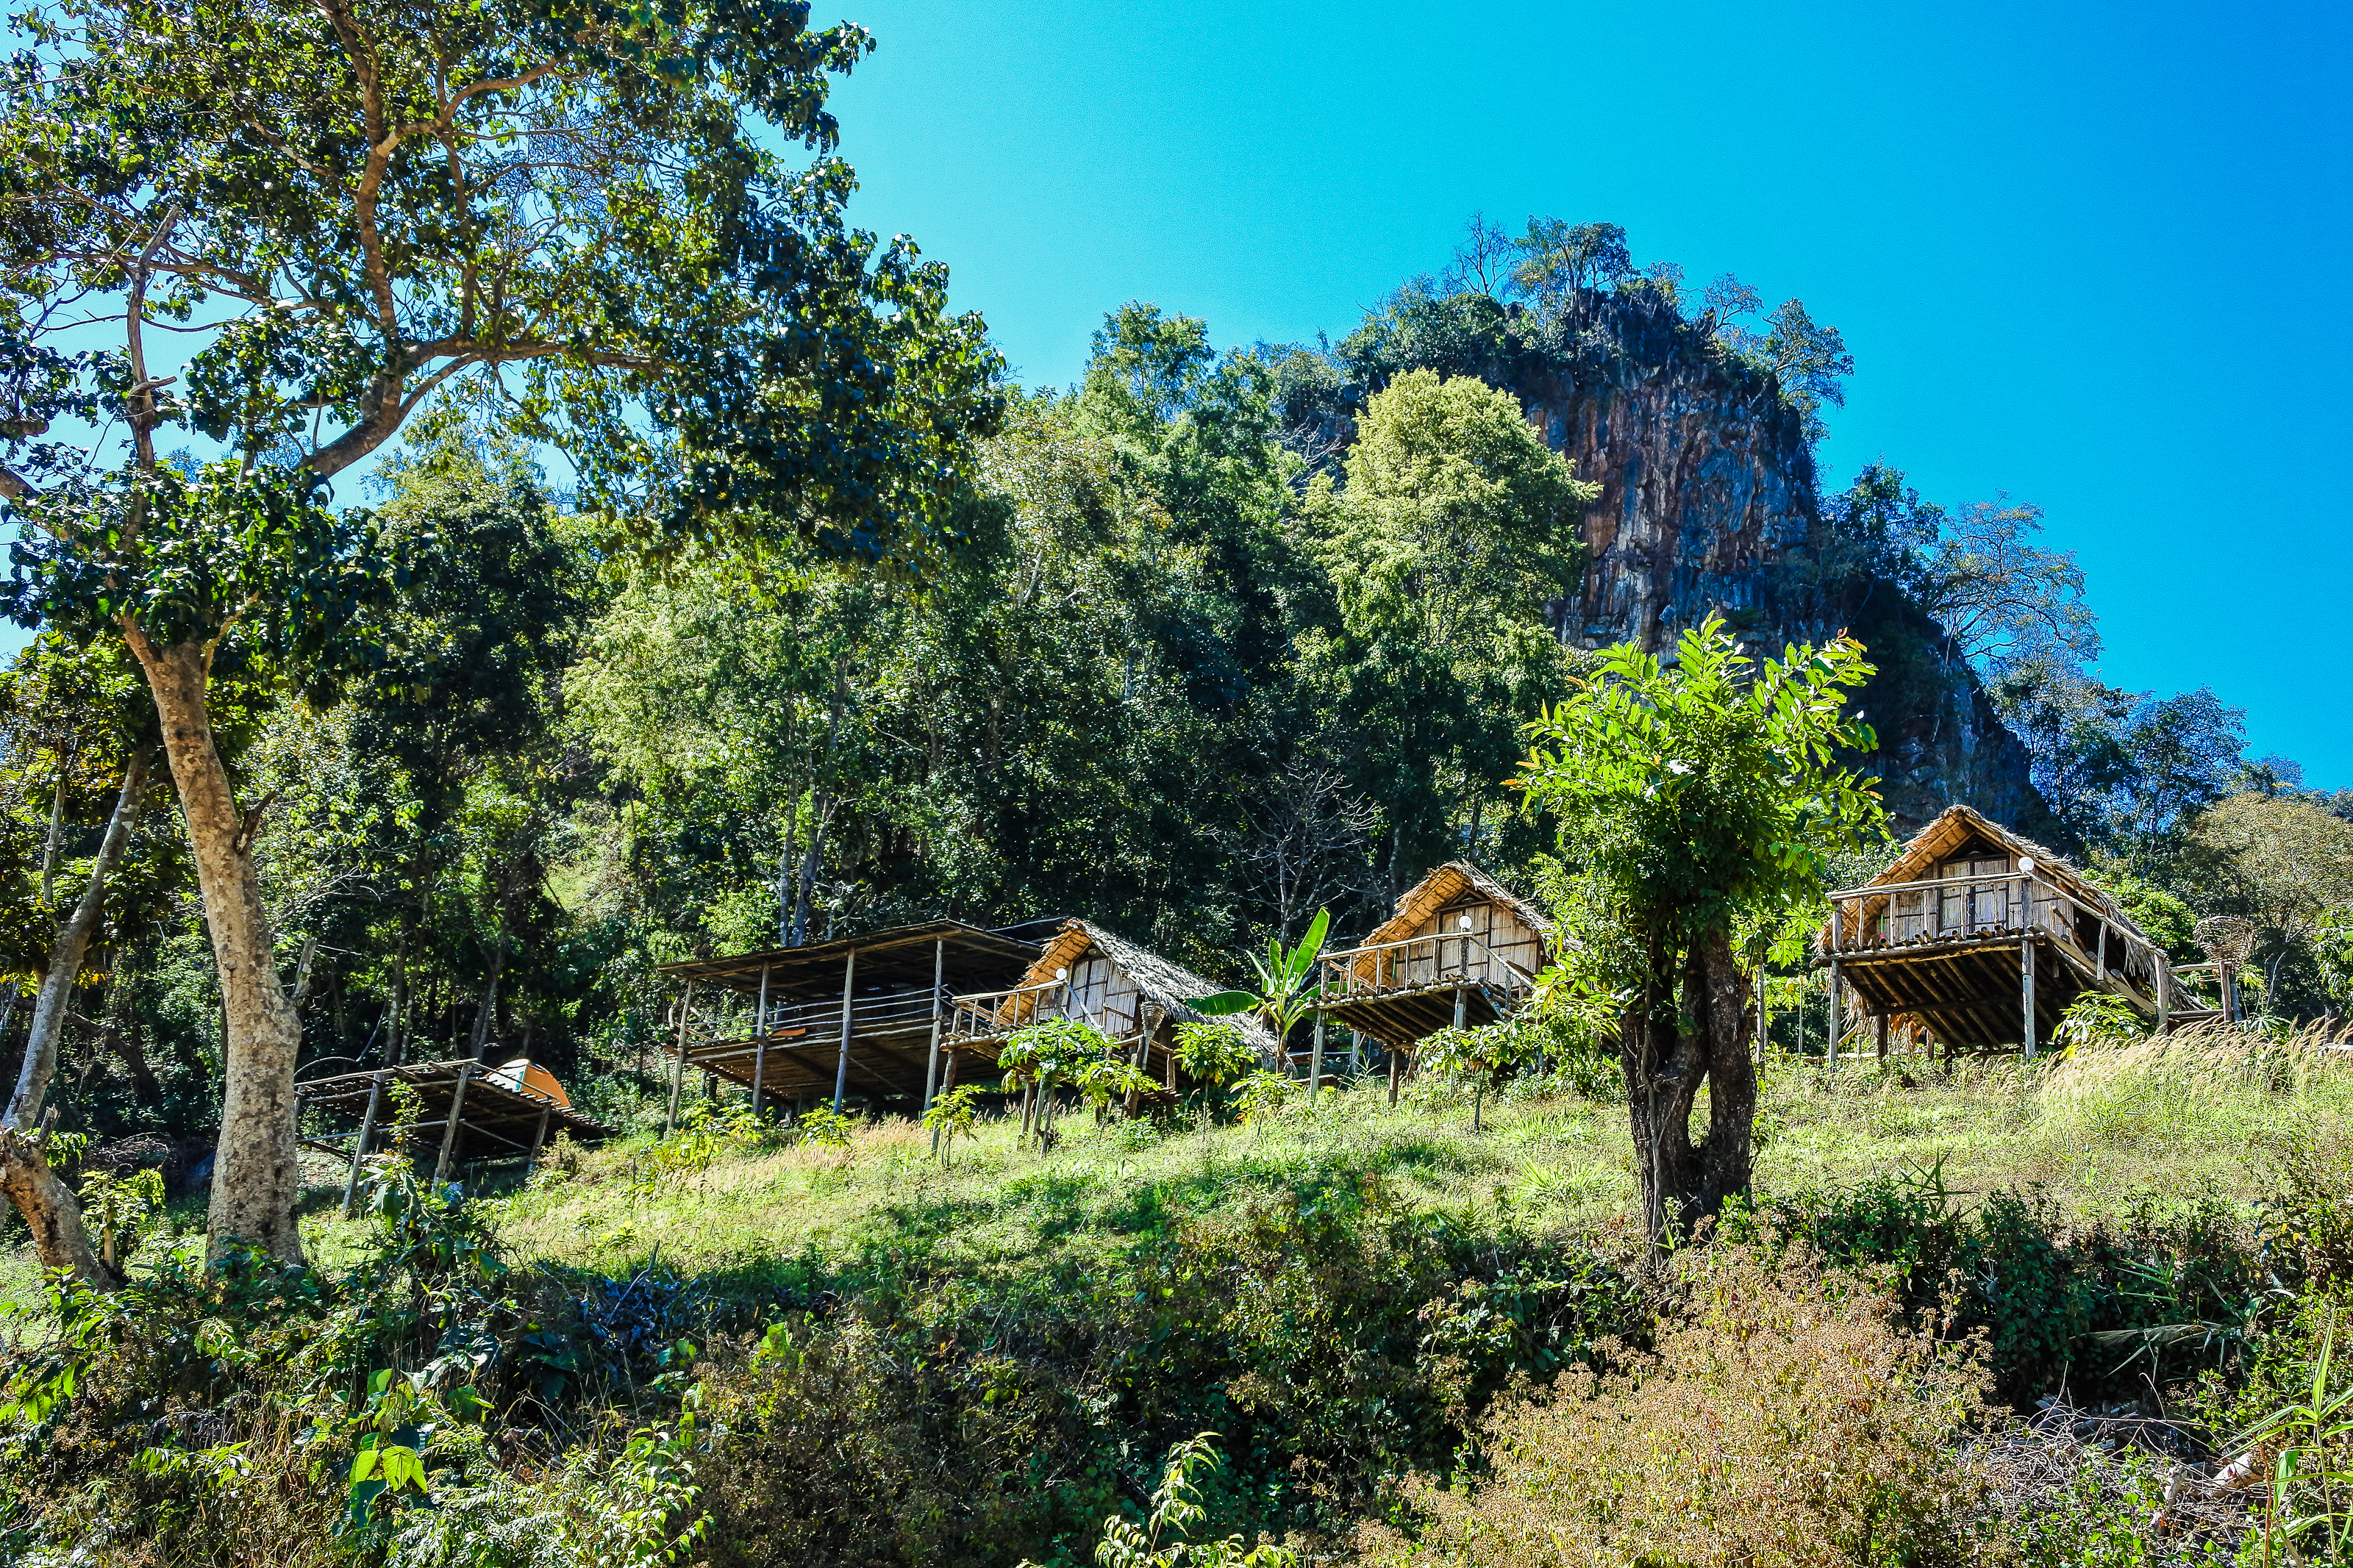
lahu tribe, forest, mountains, tourism, clouds, balcony, trees, baan jabo, view, thailand, terrace, village, abyss, humble noodles restaurant, sky, viewpoint, green, bench, natural, pang mapha, nature, asia, mountain range, asean, ban jabo, northern thailand, mae hong son, jabo, wooden, spectacular, hills, hanging, travel, valleys, landscape, vegetation, natural landscape, property, tree, natural environment, house, nature reserve, wilderness, rural area, jungle, hut, biome, home, grass, real estate, plant community, farm, mountain, plant, wildlife, national park, hill, building, shack, rainforest, cottage, shrubland, hill station, grassland, meadow, vacation, road